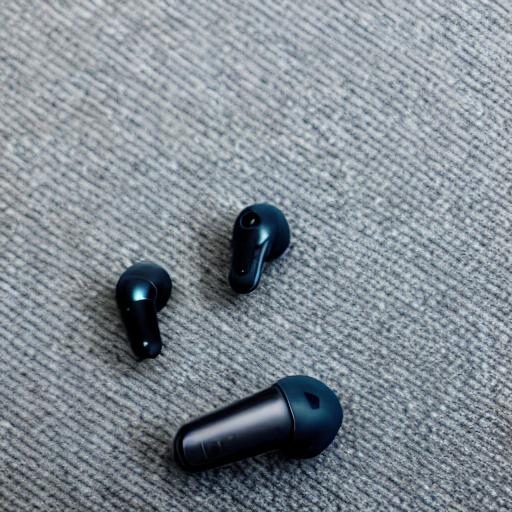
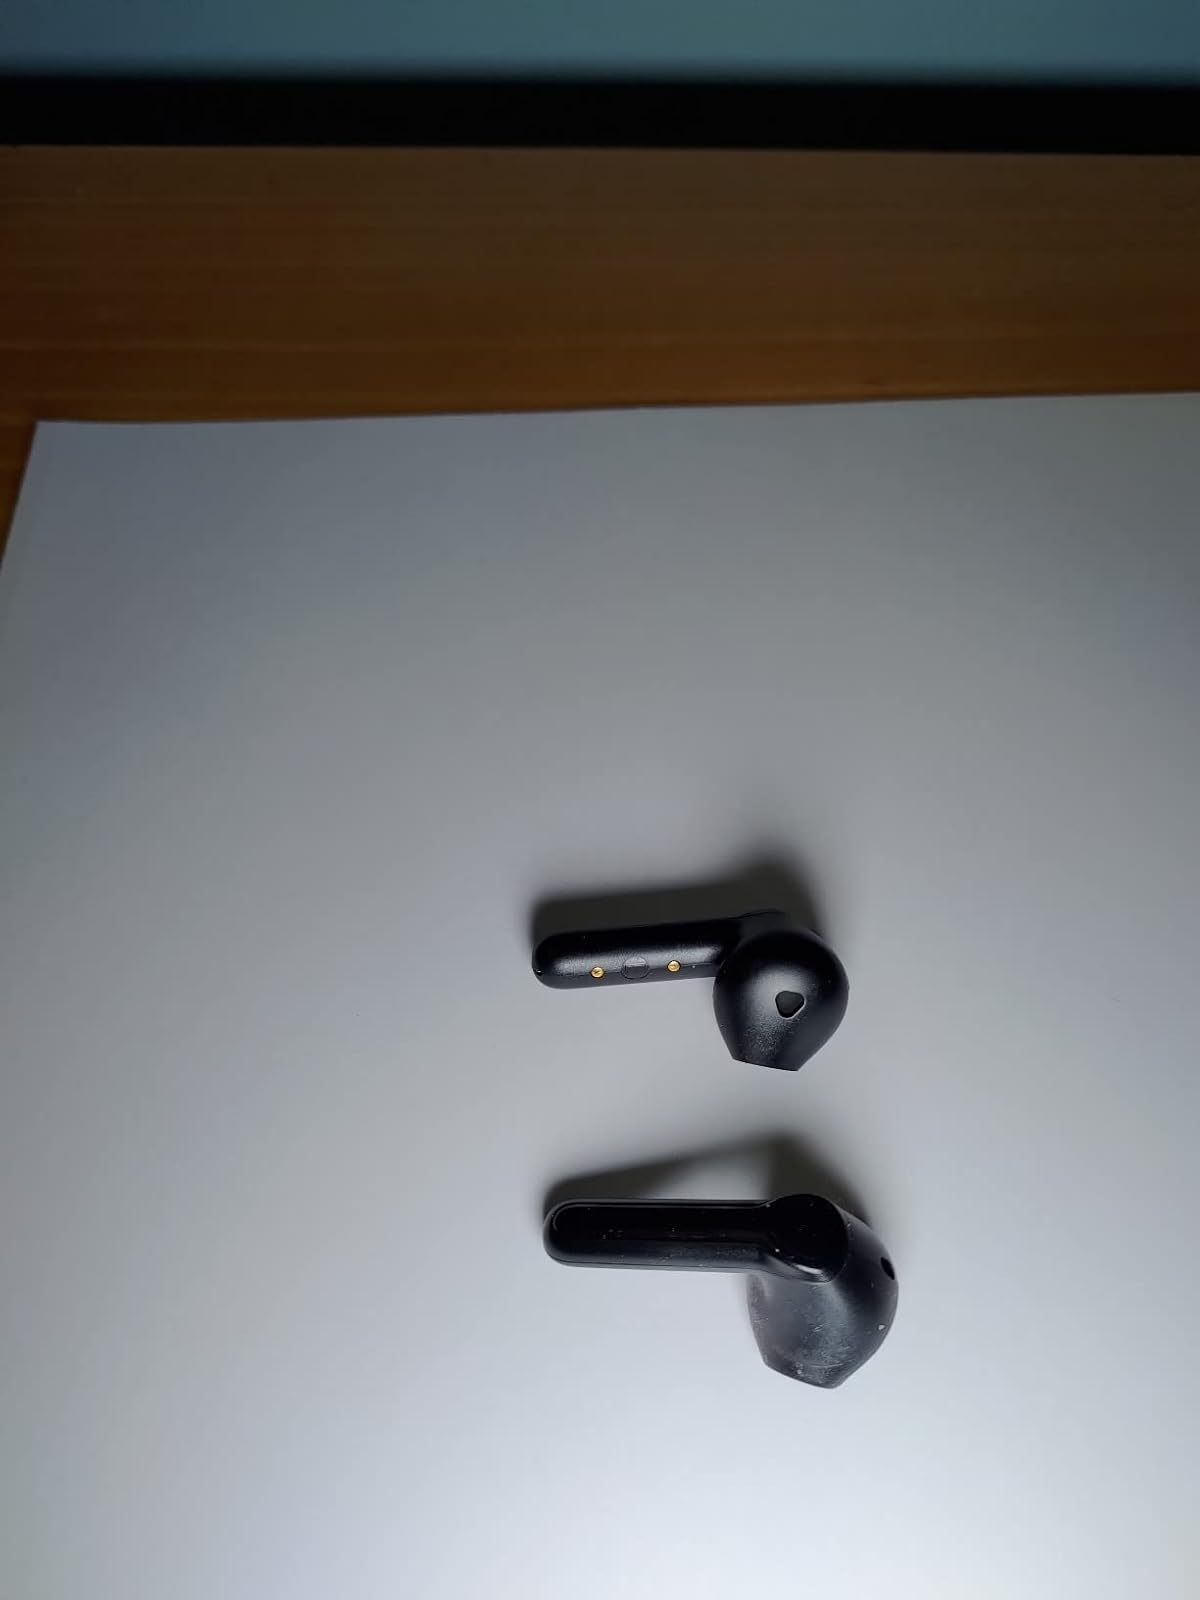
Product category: earbuds
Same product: no